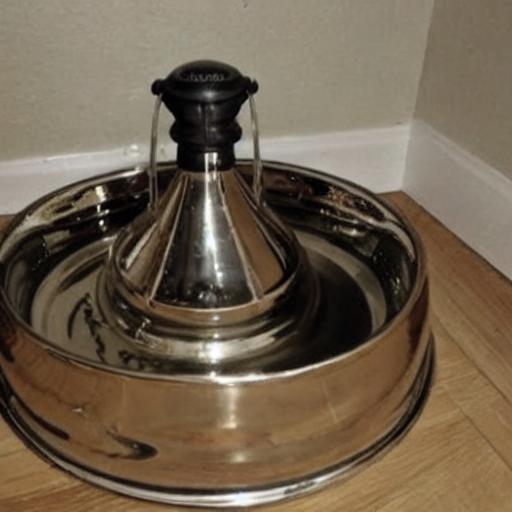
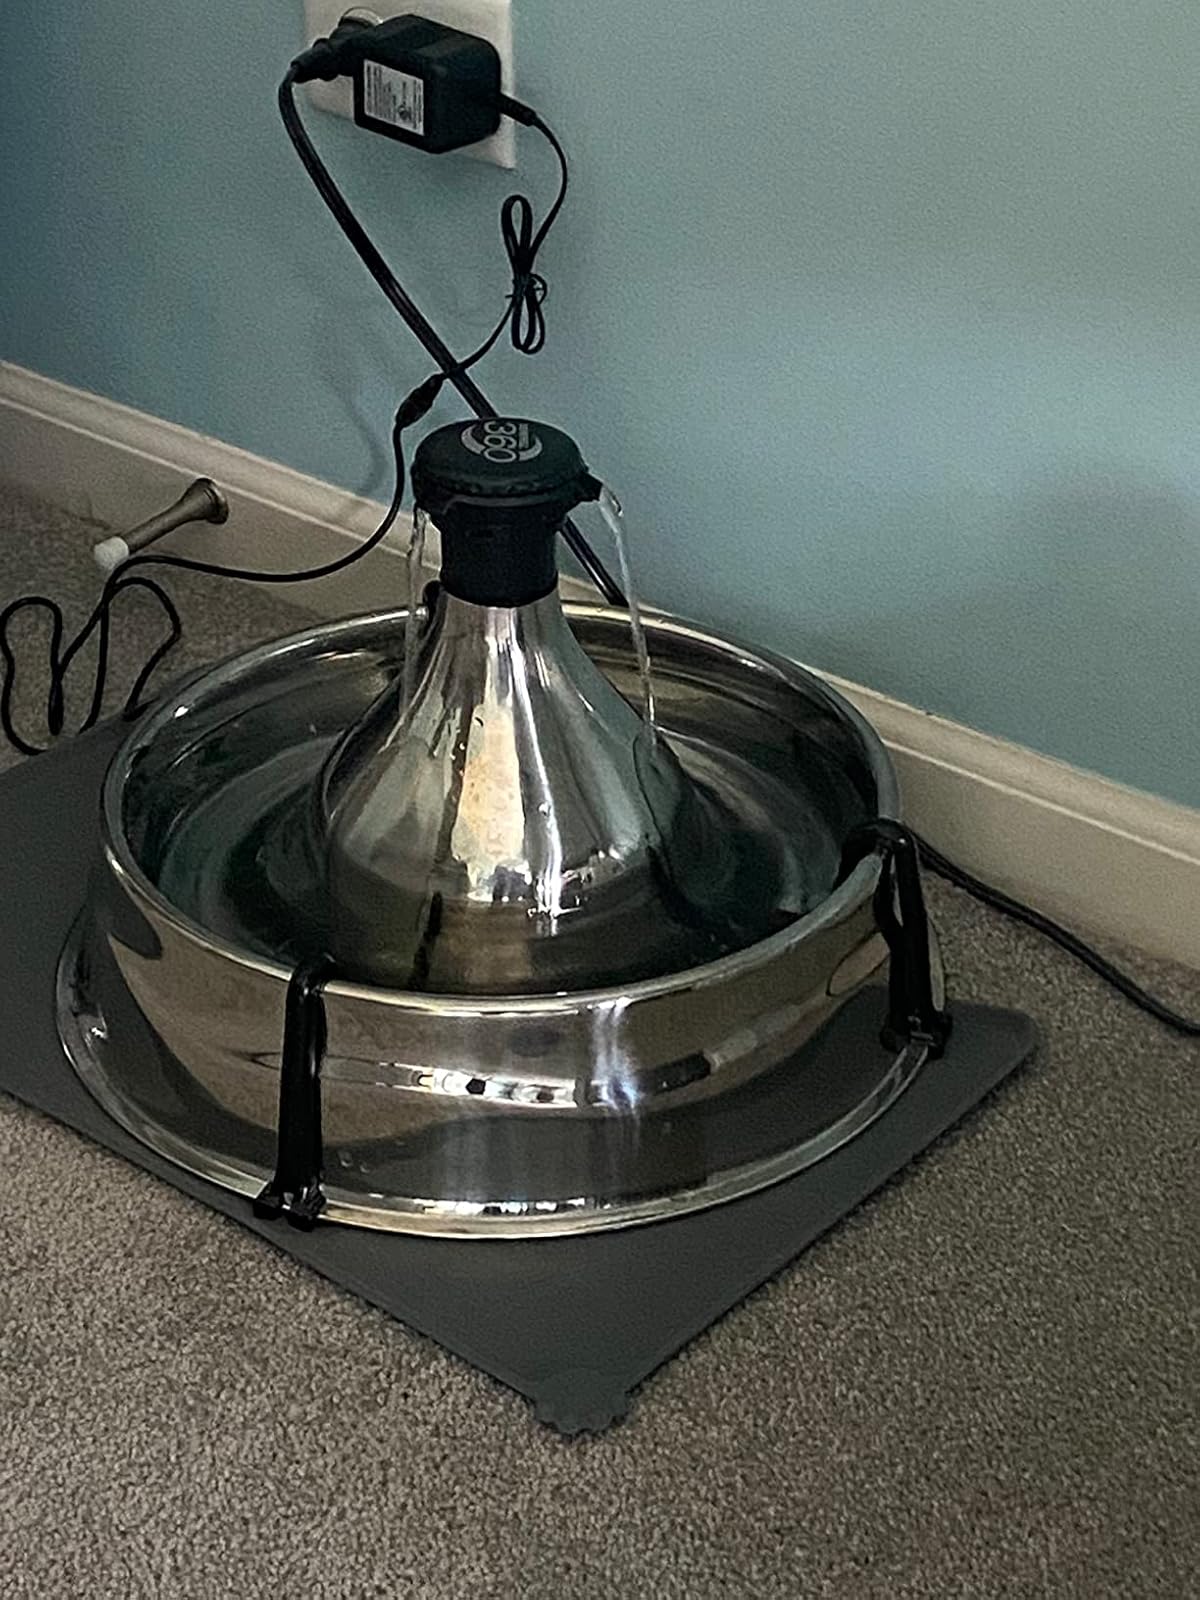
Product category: items_bowl
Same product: no